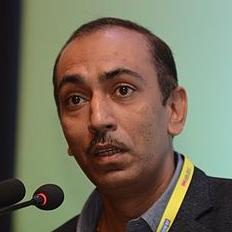
Age: 41